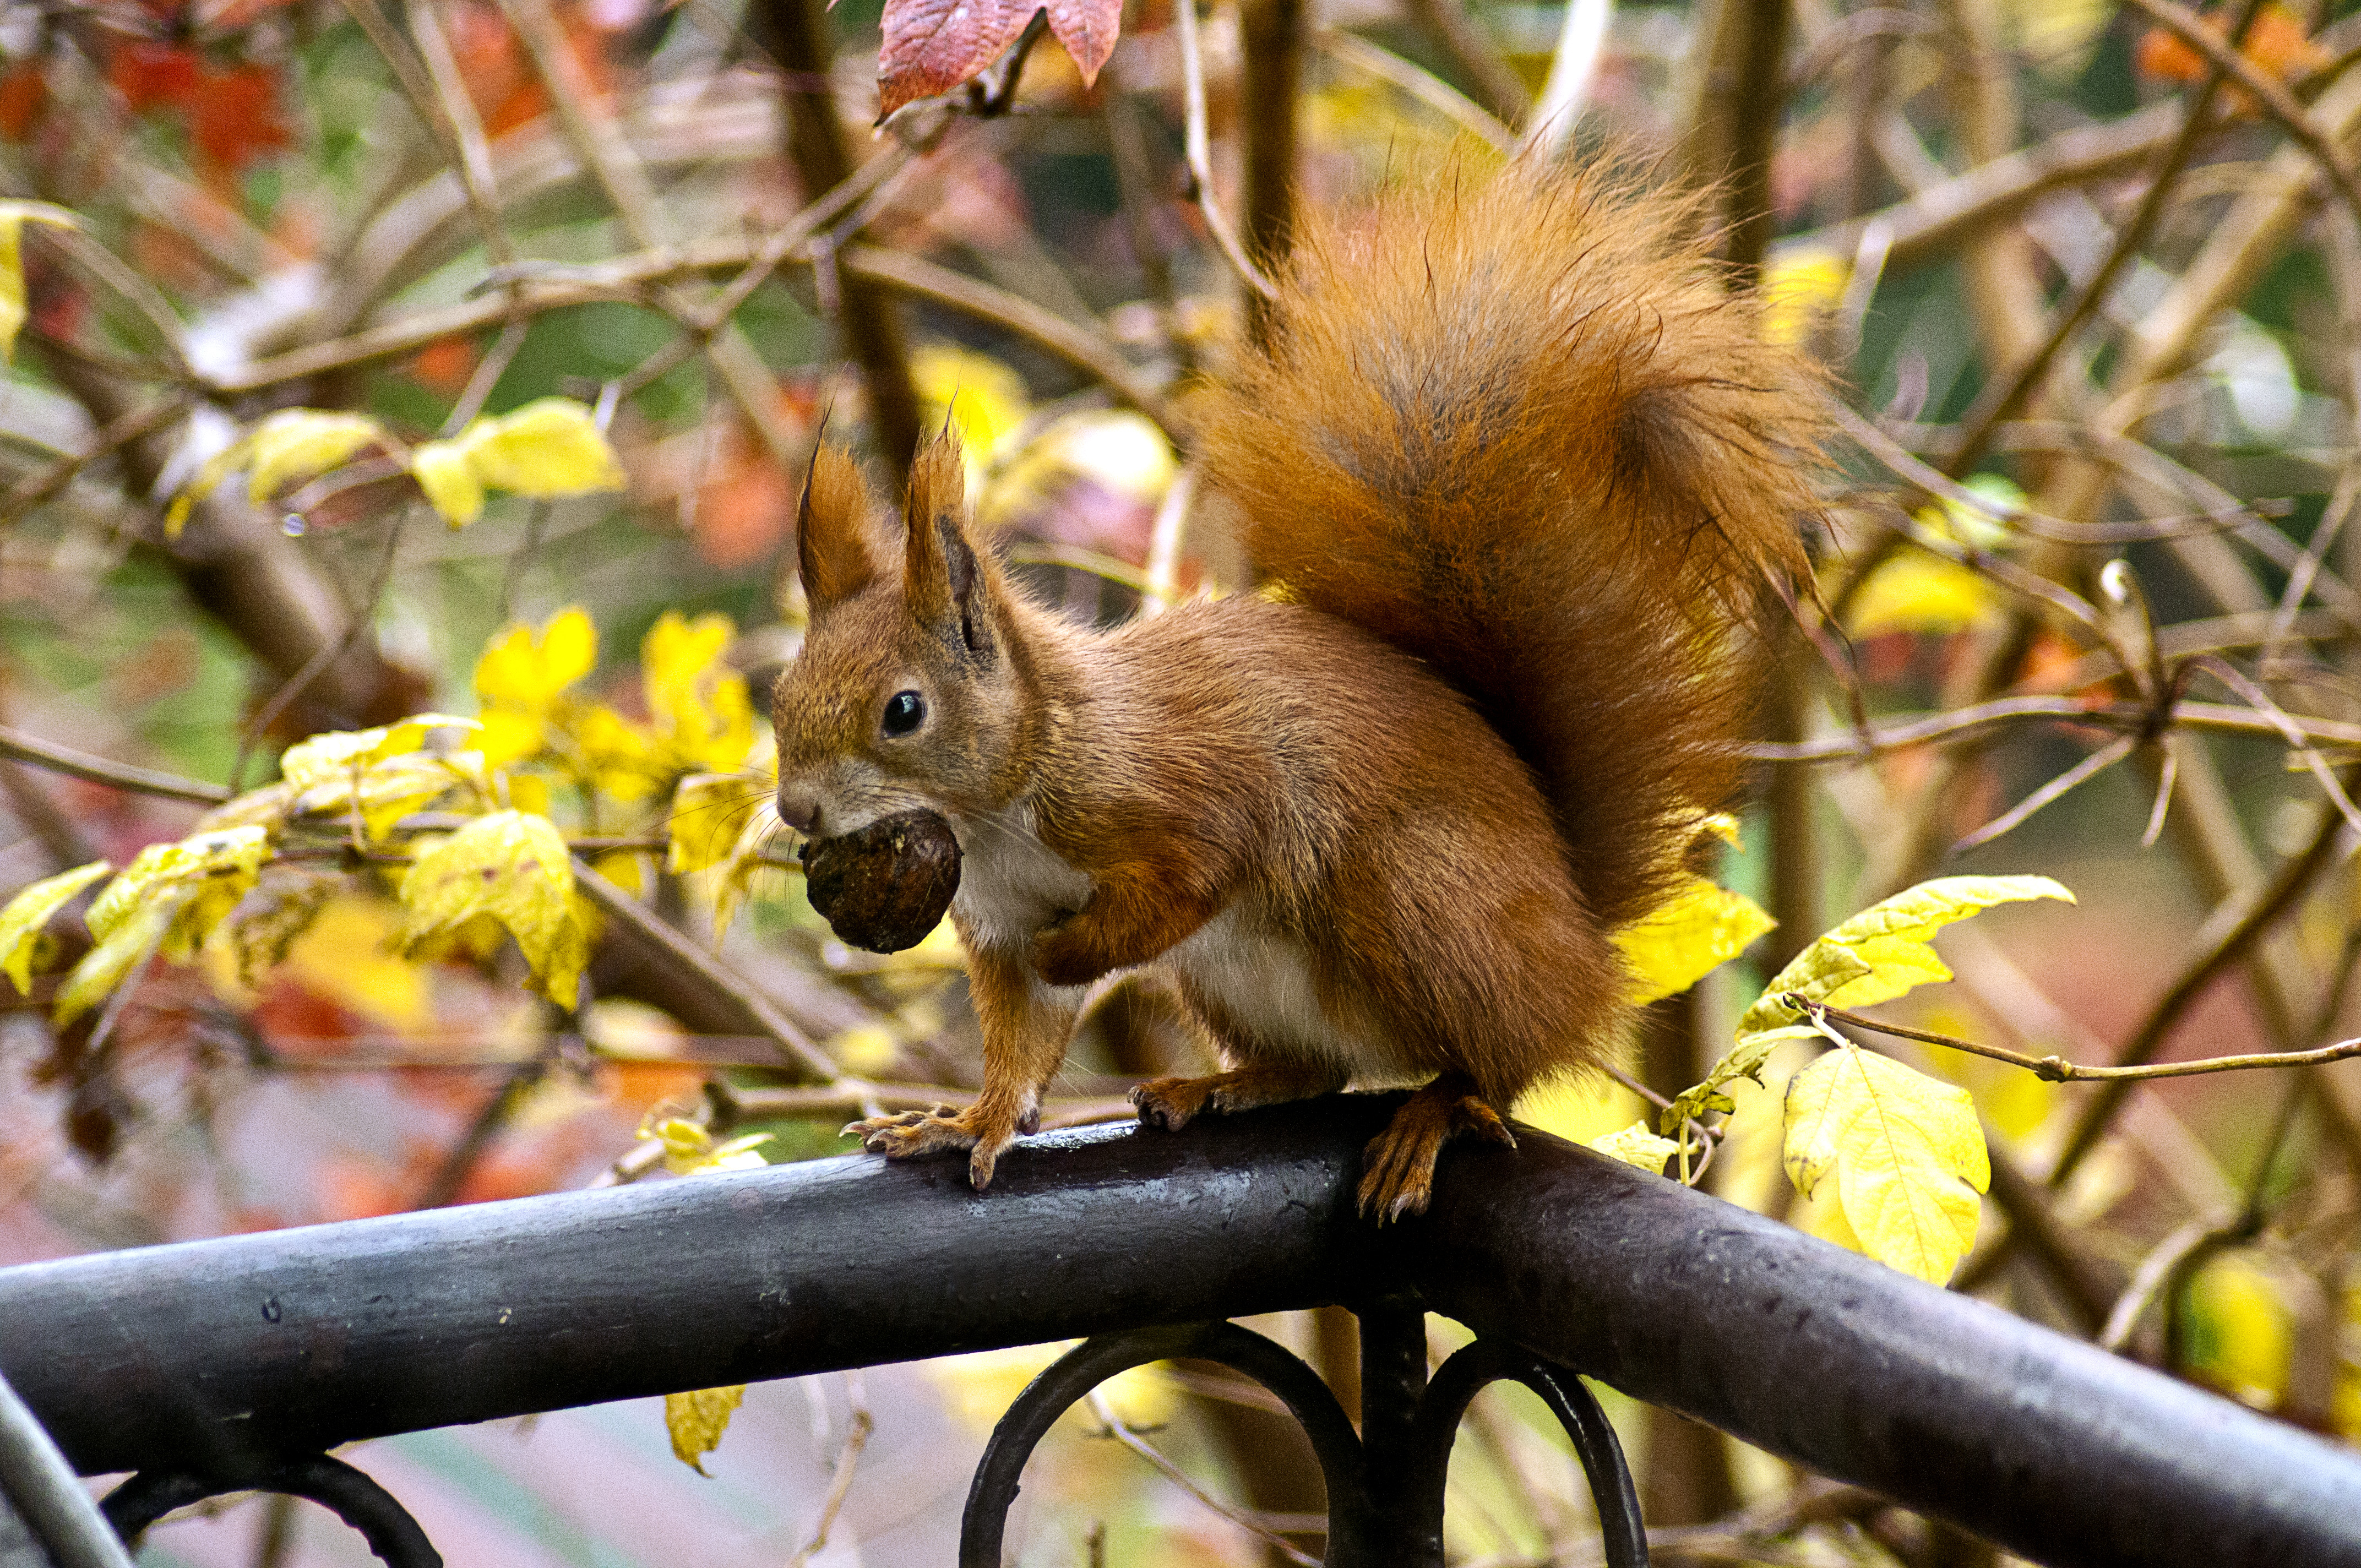
nature, branch, fall, flower, animal, cute, wildlife, autumn, mammal, squirrel, rodent, fauna, vertebrate, ginger, fox squirrel